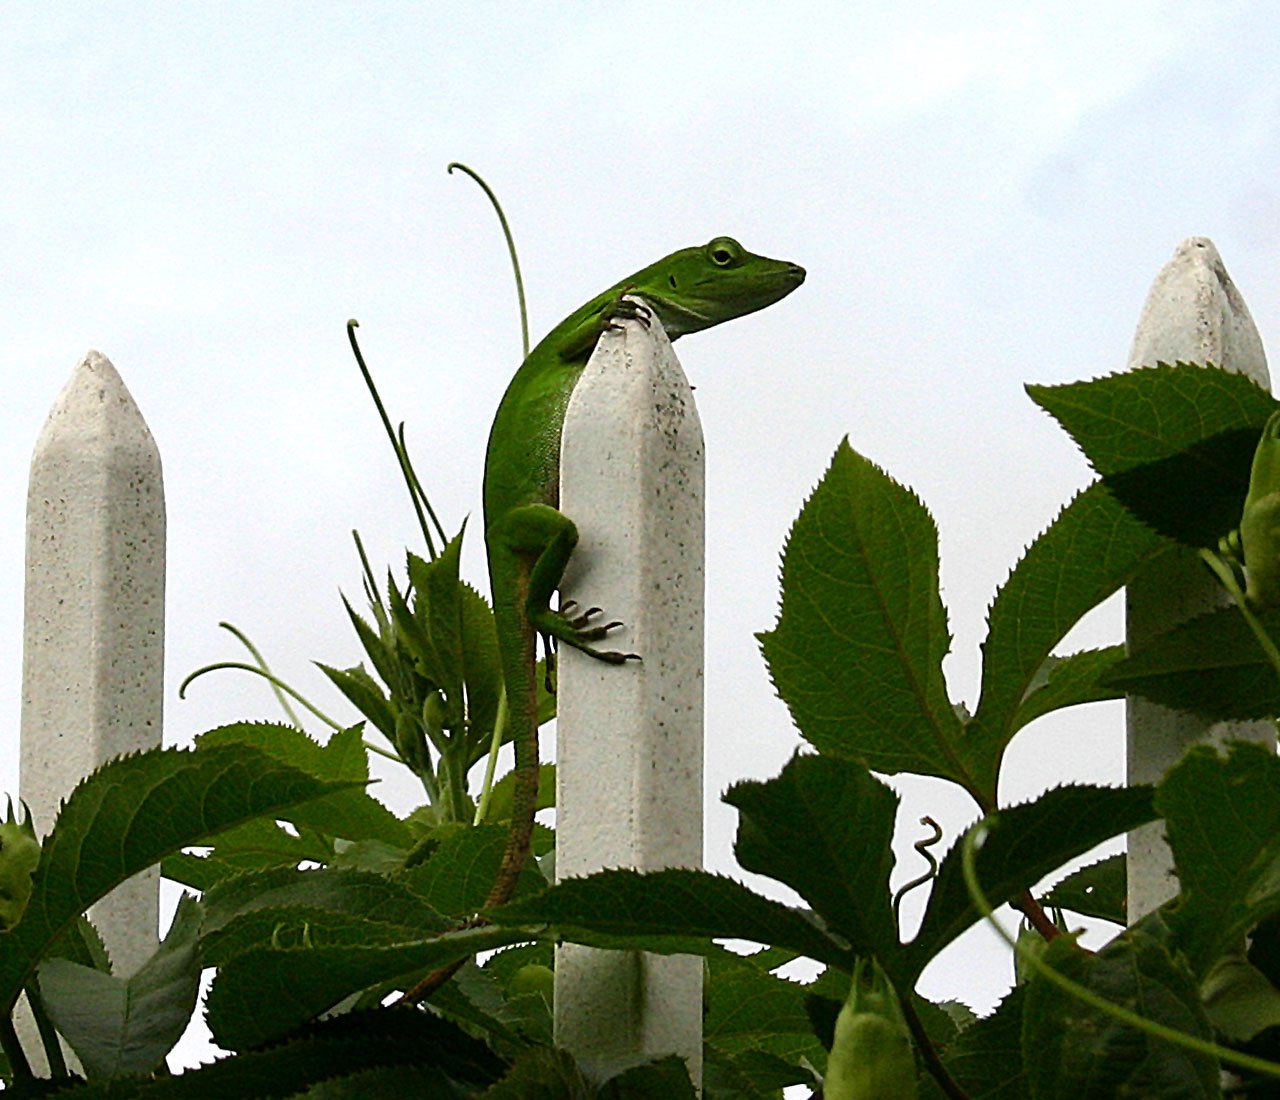
nature, grass, branch, fence, plant, leaf, flower, animal, cute, green, produce, tropical, botany, reptile, flora, iguana, baby, lizard, arum, flowering plant, plant stem, land plant